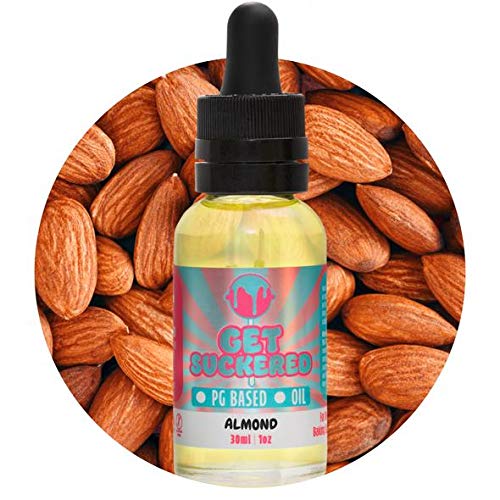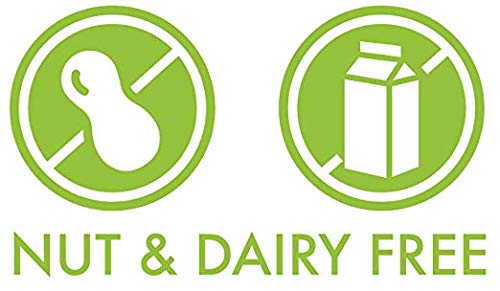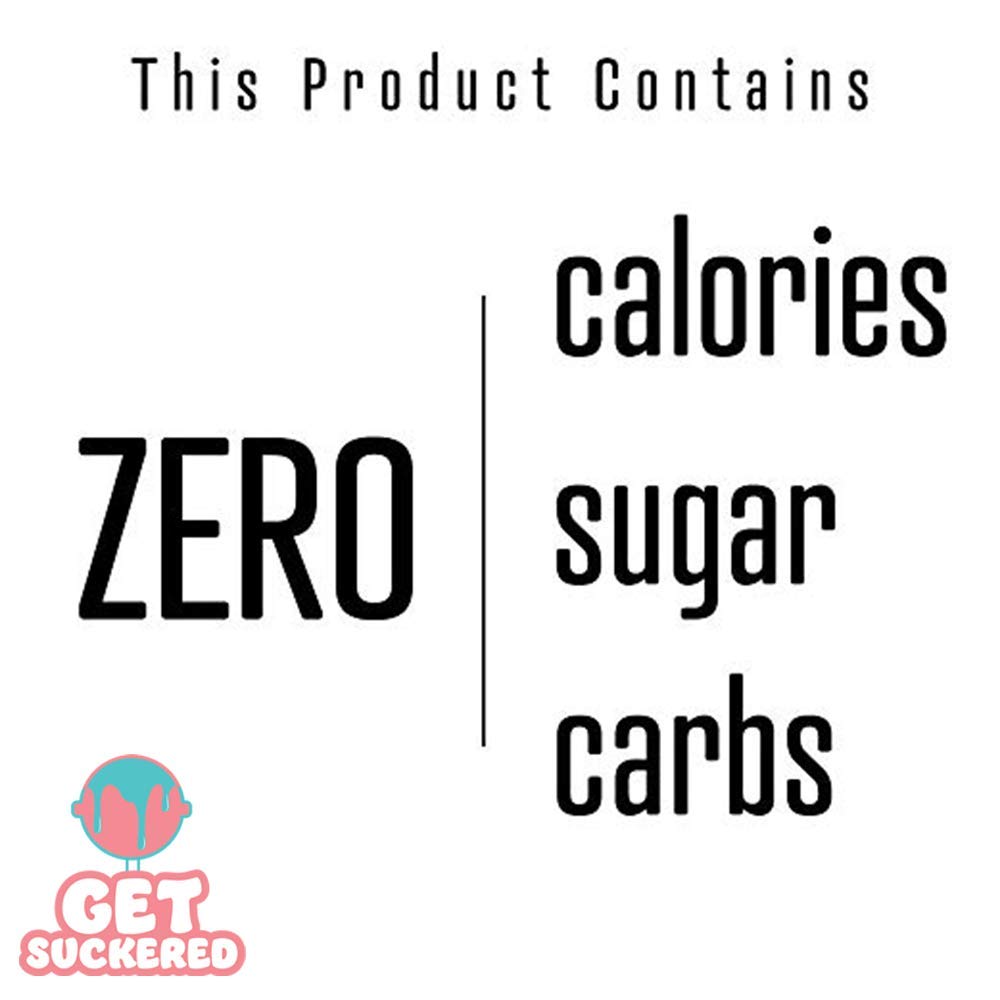
Get Suckered Almond Flavoring Concentrate (PG) 30ml
Category: Grocery
Contains: Non Flavor Ingredient (NFI): Propylene Glycol (PG) – a solvent for food colorings, flavors and is soluble in water No Lactic Acid No Acetoin and Acetyl Proprionyl No Diacetyl Does NOT contain any other solvent, Glycerin or Ethanol No Artificial Sweeteners No Vegetable Oils Sugar Free ~ Gluten Free Usage: 1 oz to 40 lbs, 1 lb hard candy = 1 cup sugar recipe DO NOT USE UNDILUTED ~ This is a highly concentrated flavor to be used in many diluted recipe applications.
Features: Used For Hard Candy Flavoring, Shakes, Smoothies, Frostings, etc. | No alcohol | Kosher | High Concentrate | Ingredients: Propylene Glycol USP & Artificial Flavors | Get Suckered has a very strict policy; no returns, no exchanges, no cancellations, etc. Due to the nature of our products, they cannot come back as an exchange or a return. Please also note, due to the current COVID-19 pandemic, we are not allowed to accept any returns and exchanges.